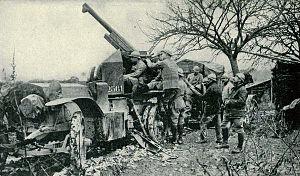
Exemple d'autocanon (dénomination de l'époque), c'est un modèle de Dion-Bouton 1910. From J. Reynolds, Allen L. Churchill, Francis Trevelyan Miller (eds.): The Story of the Great War, Volume V. New York. Specified year 1916, actual year more likely 1917 or 1918. Retreived from http://www.gutenberg.org/files/29341/29341-h/29341-h.htm This media file is in the public domain in the United States. This applies to U.S. works where the copyright has expired, often because its first publication occurred prior to January 1, 1925, and if not then due to lack of notice or renewal. See this page for further explanation. This image might not be in the public domain outside of the United States
Le canon de 75 mm modèle 1897 est une pièce d'artillerie de campagne de l'armée française. D'une conception révolutionnaire pour son époque, il regroupe, en effet, tous les derniers perfectionnements intervenus dans l'artillerie à la fin du XIXᵉ siècle, à savoir : l'utilisation de la poudre sans fumée, de la munition encartouchée, de l'obus fusant, d'un chargement par la culasse selon le procédé Nordenfelt, et d'un frein de recul oléopneumatique. Cette synthèse, en éliminant les dépointages lors des tirs, rendait enfin possible un vieux rêve des artilleurs, le tir rapide. C'est grâce à ses caractéristiques exceptionnelles qu'il fut surnommé le « canon roi ».
De Dion-Bouton est un constructeur français d'automobiles de qualité, d'autorails et de moteurs de la fin du XIXᵉ siècle et du début du XXᵉ siècle fondé en 1883 par Jules-Albert de Dion, Georges Bouton et Charles-Armand Trépardoux.
L'armée française a constitué de façon ancienne des unités spécialisées dans l'artillerie. L'article qui suit,